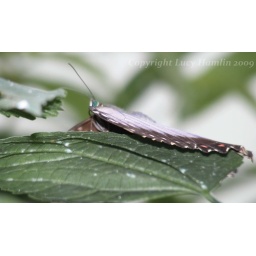
Taken in butterfly house May bank holiday weekend